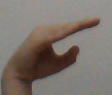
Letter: jeem